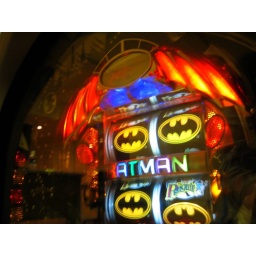
...the boss brings in a pachinko machine and installs it... by putting it on the floor and plugging it in.